Nikolaus Zmeskall

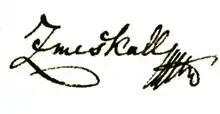
Signature of Nikolaus Zmeskall

Zmeskall was educated at Neusohl (now Banská Bystrica in Slovakia), and studied philosophy and law at the universities of Trnava and Pest. After qualifying as a lawyer he moved to Vienna in 1784, where he was a civil servant at the Hungarian Court Chancellery.